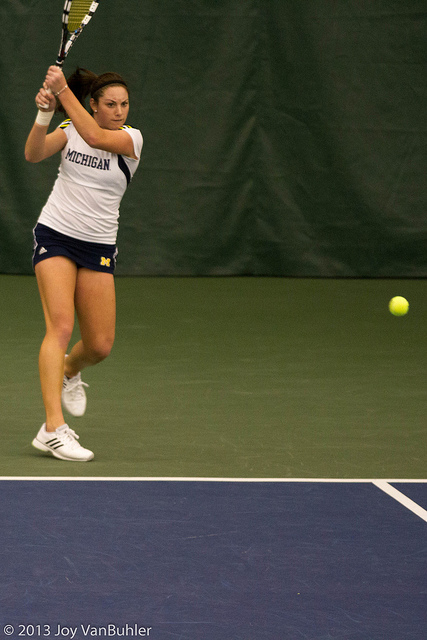
một người phụ nữ đang quan sát quả bóng tennis để đánh bóng